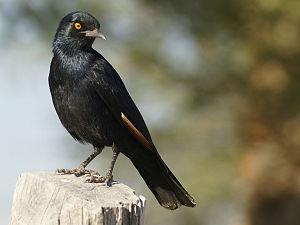
Un rufipenne nabouroup. Photo prise à Sesfontein, en Namibie
Le genre Onychognathus regroupe onze espèces de rufipennes, des oiseaux appartenant à la famille des Sturnidae.
Le Rufipenne nabouroup est une espèce d'oiseaux qui, comme toutes les rufipennes, appartient à la famille des Sturnidae.
Les Sturnidae sont une famille de passereaux constituée de 33 genres et de 123 espèces existantes.